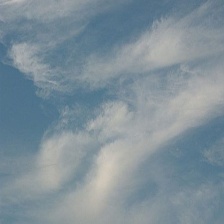
Cloud type: Cirrostratus